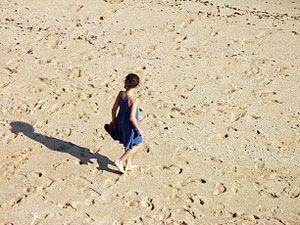
Une fille marche sur une plage. Porto Covo, Portugal.